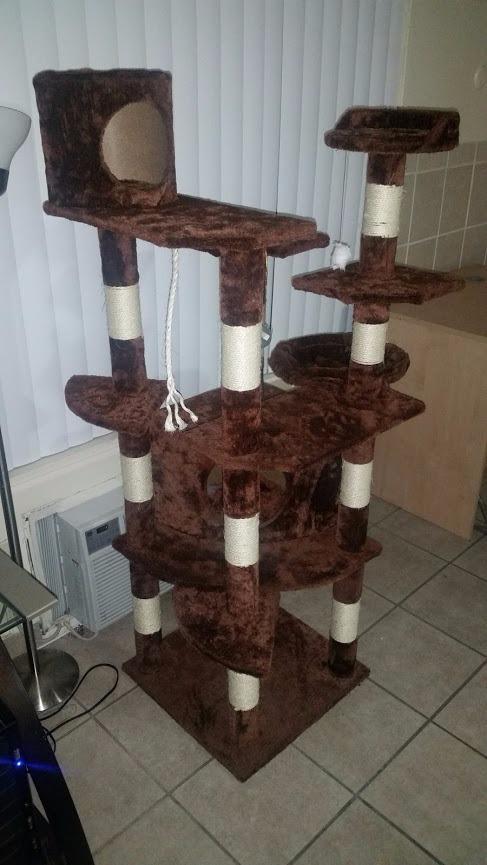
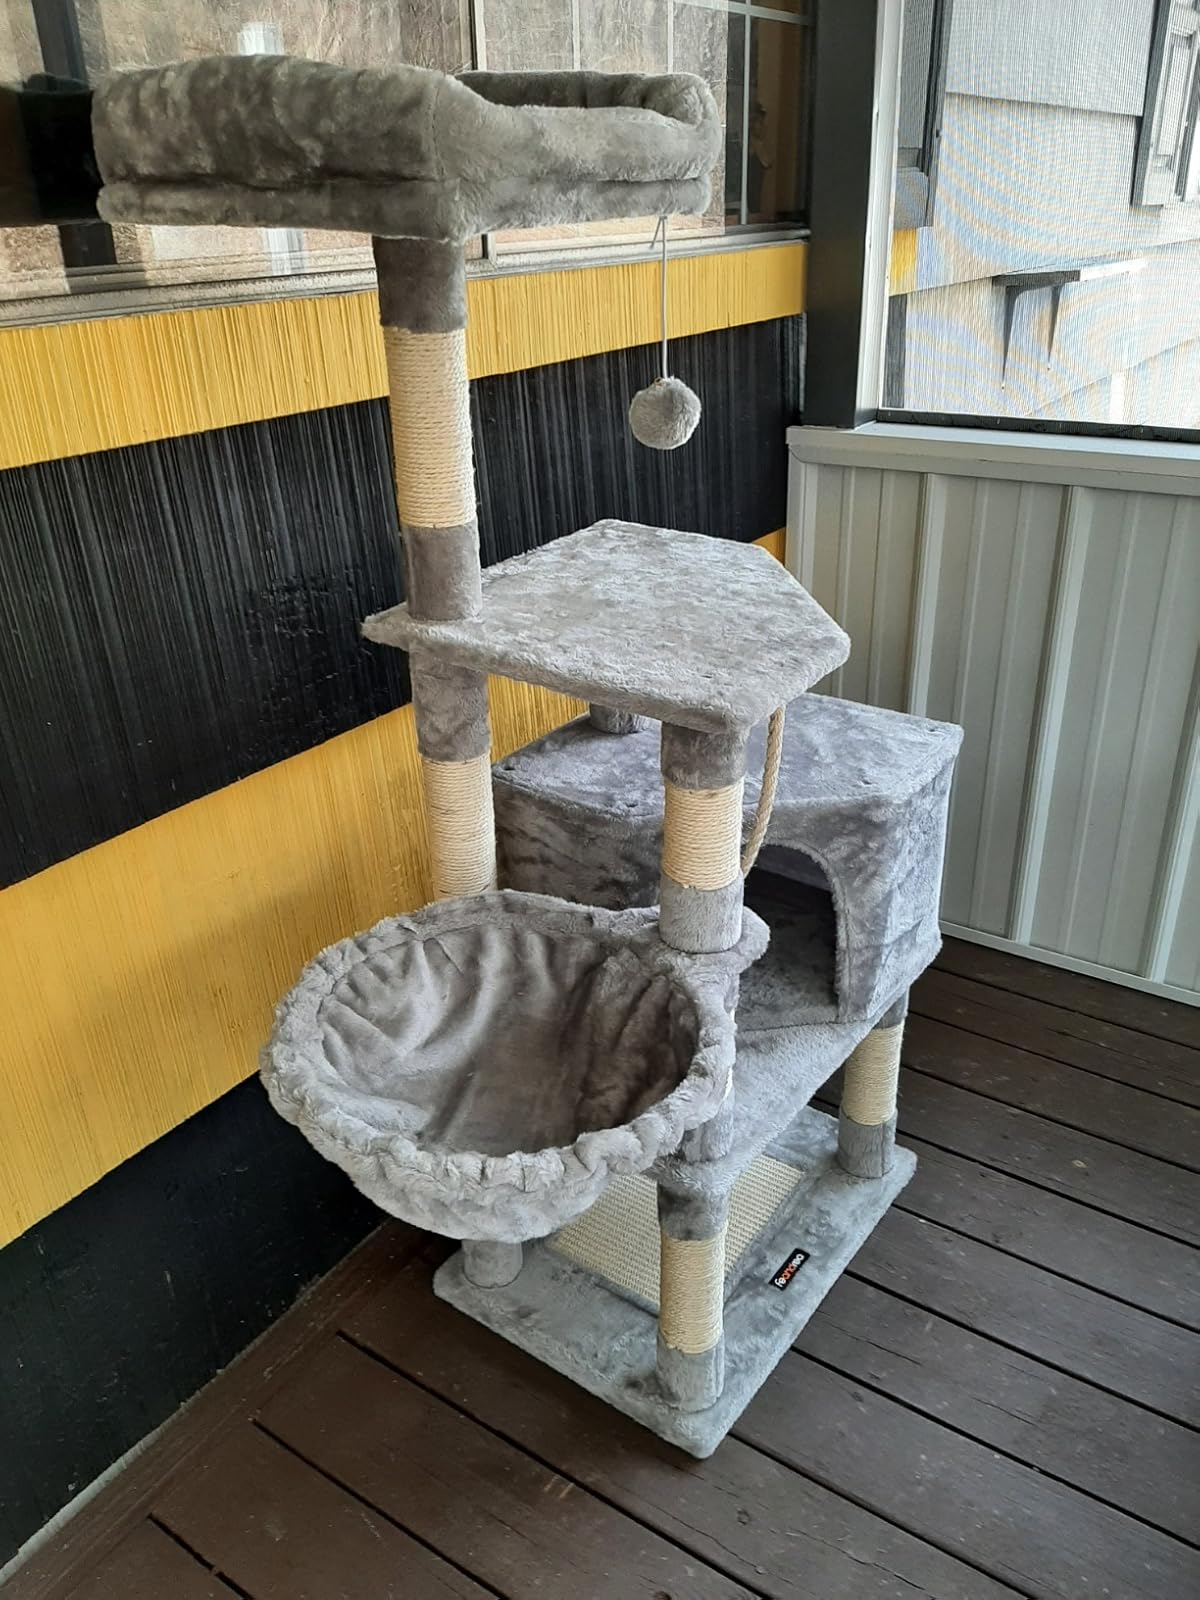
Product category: items_cat tree
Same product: no